Michael Kingma

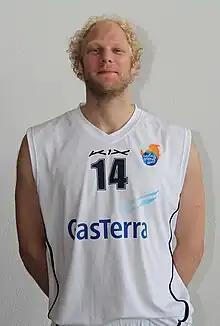
Kingma in his Flames uniform in 2012

Michael John Kingma (born 9 August 1979) is an Australian-Dutch former professional basketball player.